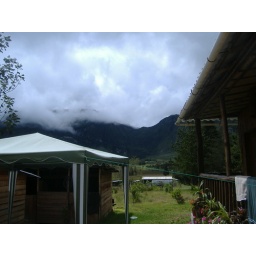
The sky is very changeable in the crater and the clouds roll in and out.